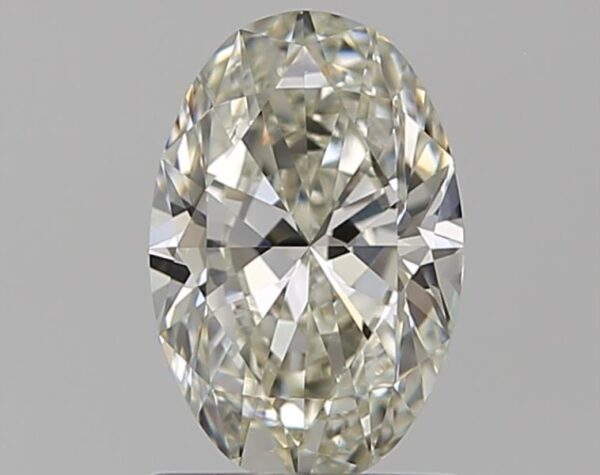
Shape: oval
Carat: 1.01
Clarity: VS2
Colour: K
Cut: EX
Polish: EX
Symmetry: VG
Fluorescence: N
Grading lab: GIA
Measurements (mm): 8.11 x 5.41 x 3.38